Zack Fleishman

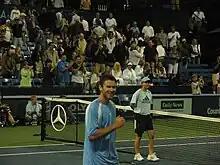
Zack Fleishman defeats world #6 Fernando González at UCLA's Countrywide Classic in 2007

Zachary Rodin Fleishman (born March 17, 1980) is an American professional tennis player.